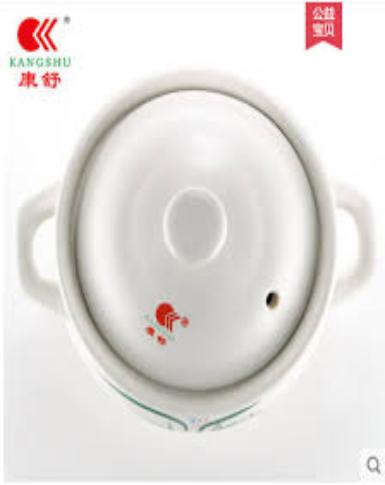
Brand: kangshu
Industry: Others